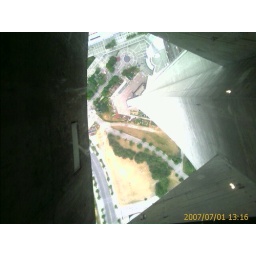
Once I got over the shock of it all, the glass floor was VERY cool.